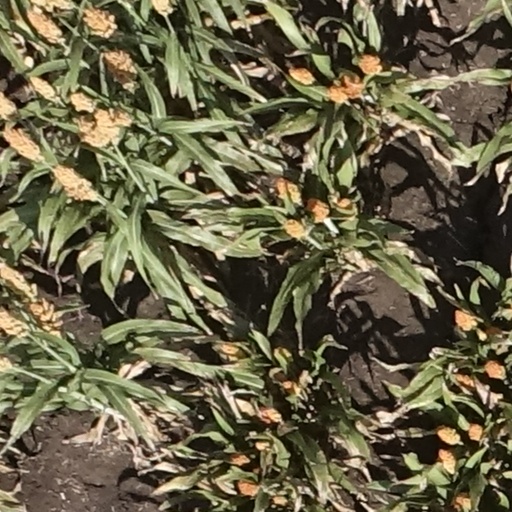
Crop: sorghum